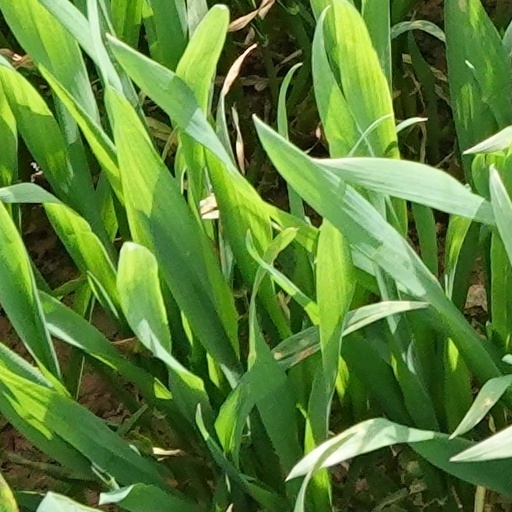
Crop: wheat